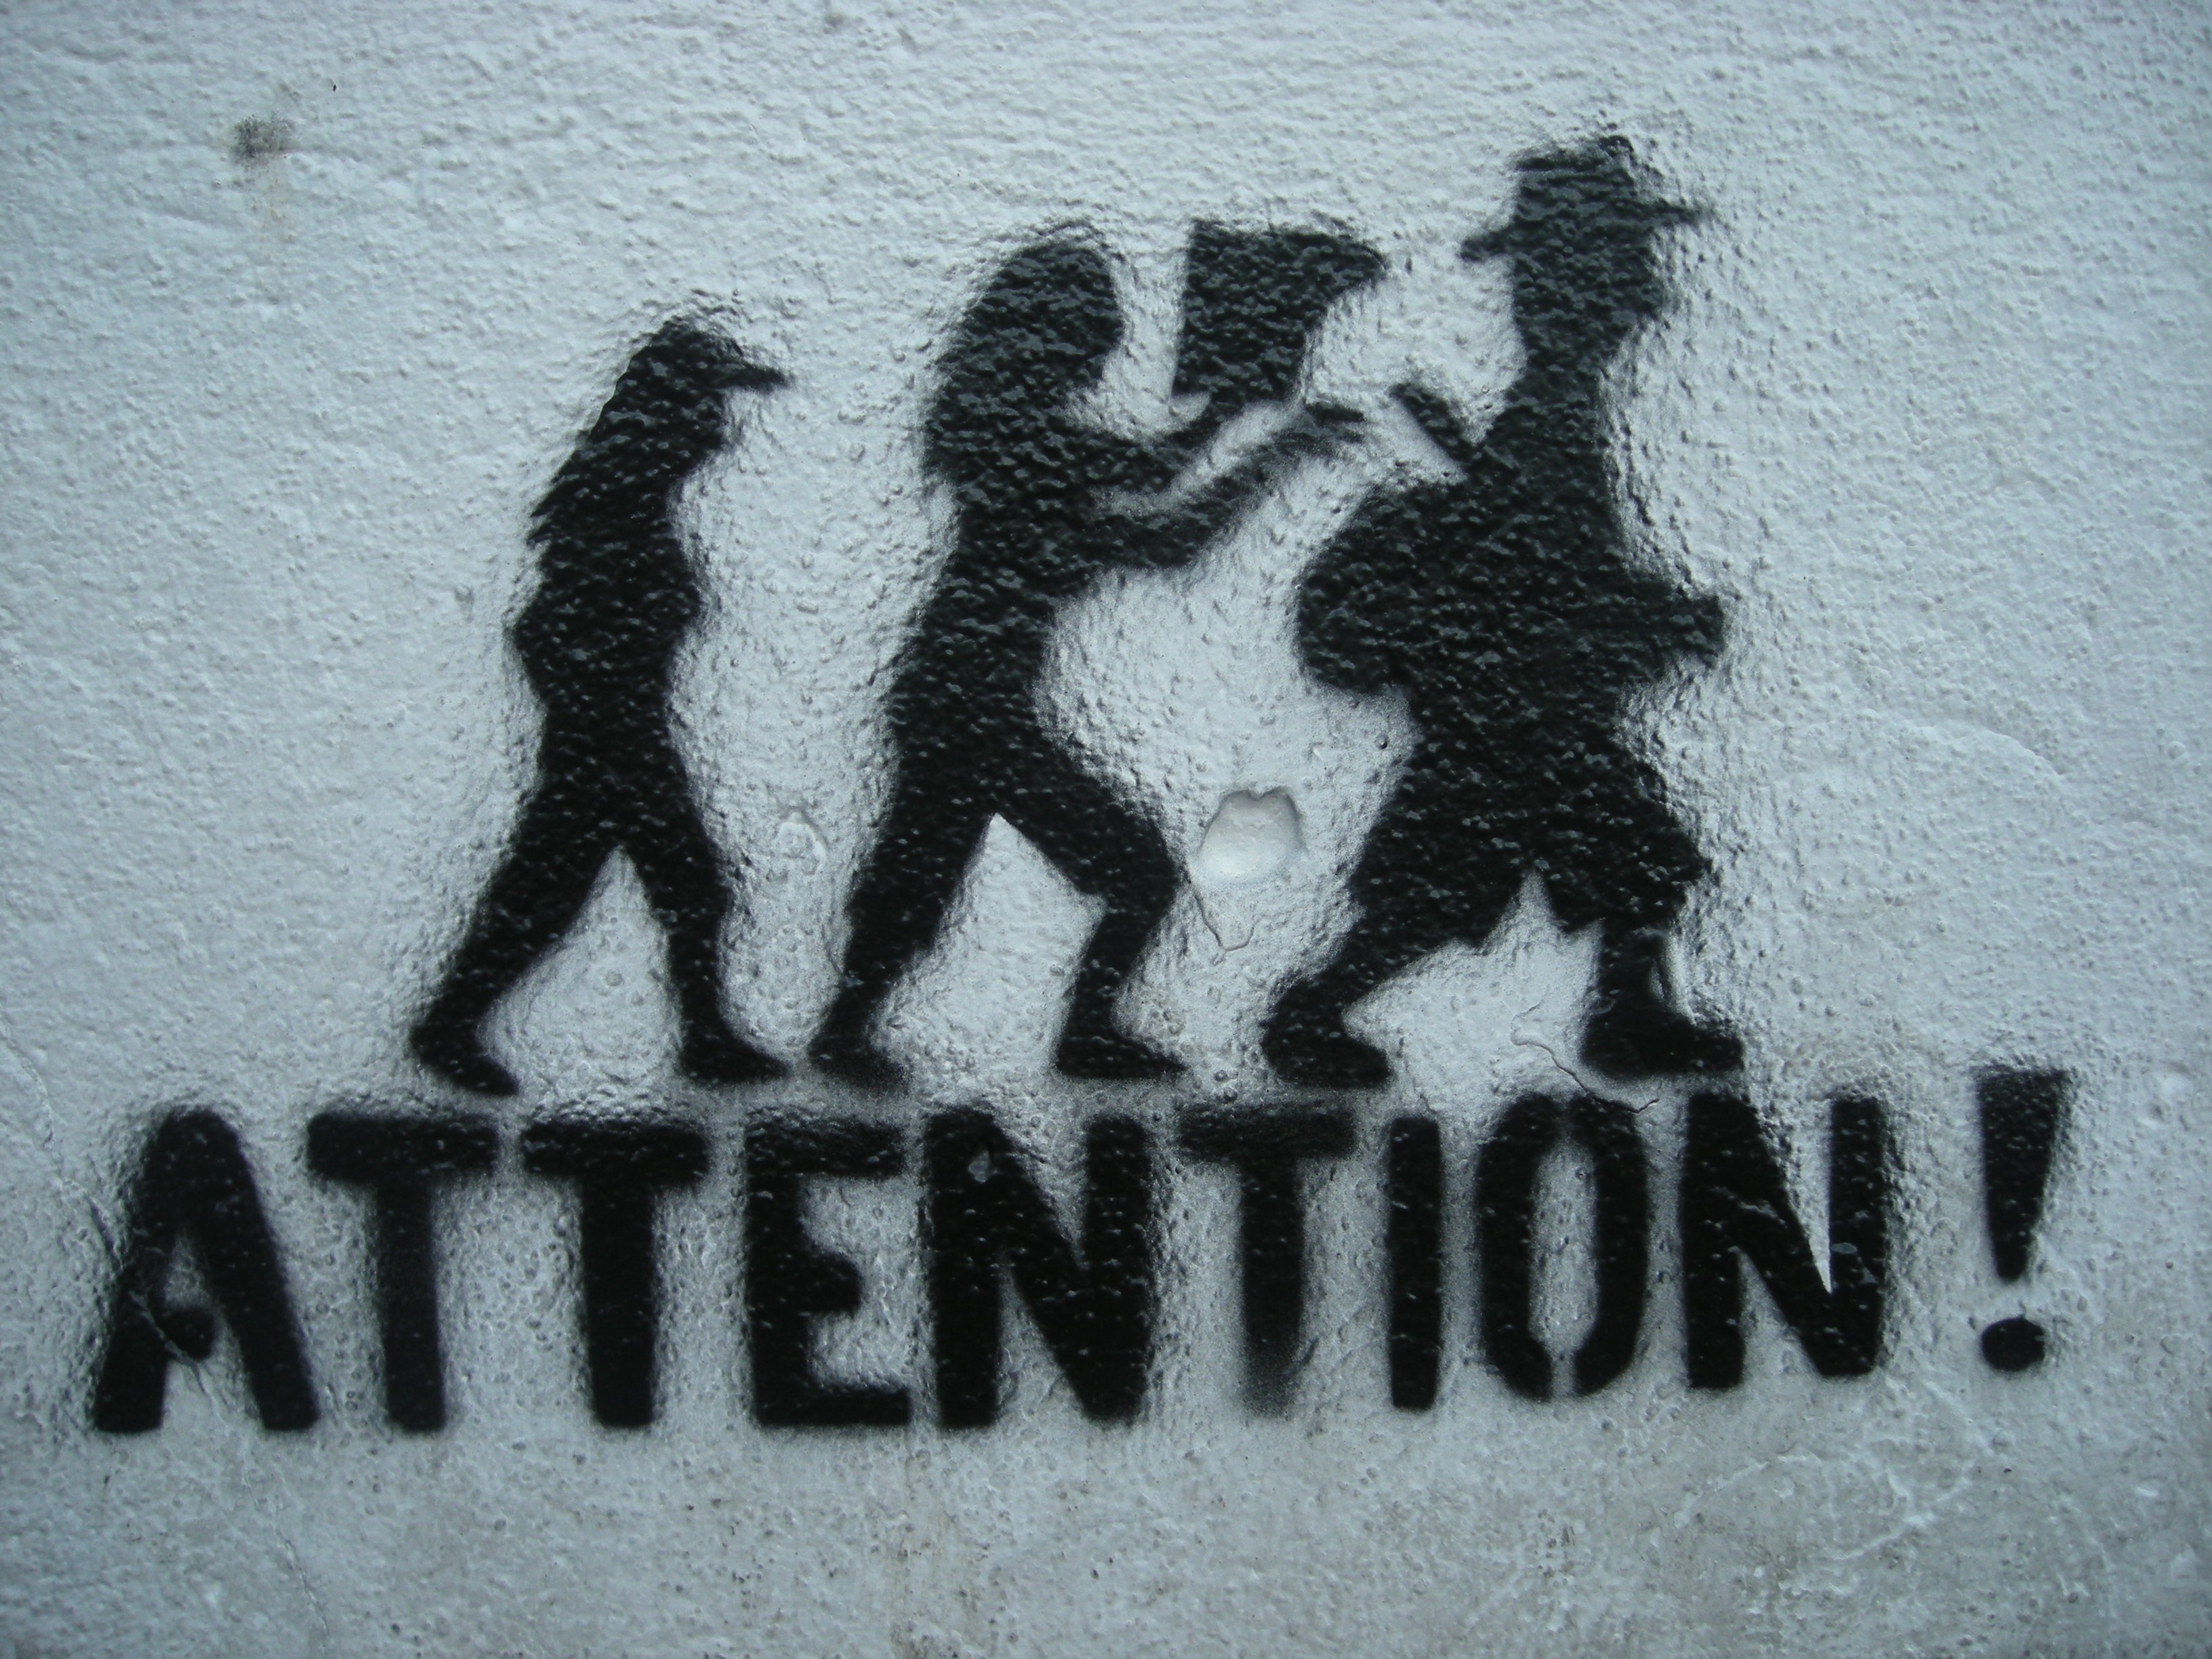
white, number, blue, black, monochrome, graffiti, font, art, sketch, drawing, tag, calligraphy, attention